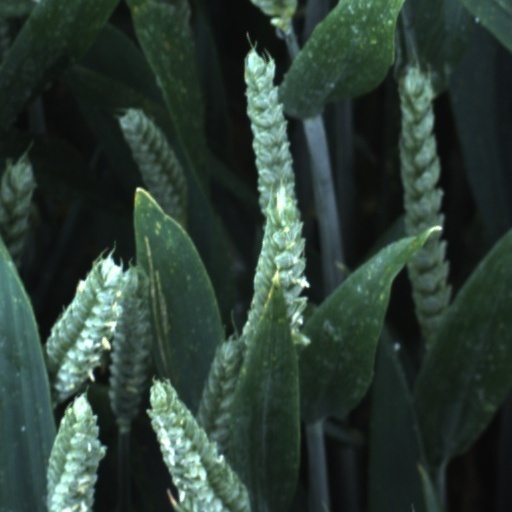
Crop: wheat